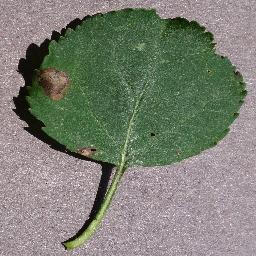
Label: Apple___Black_rot